Songline (horse)

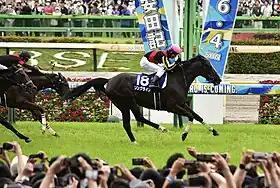
Songline defends her Yasuda Kinen title

Three weeks after her Victoria Mile win, she was entered into the Yasuda Kinen to defend her title against 9 other Grade 1 winners which included Osaka Hai winner Jack d'Or, Mile Championship winner Serifos, Asahi Hai Futurity Stakes winner Dolce More, three of the last NHK Mile Cup winners Schnell Meister, Danon Scorpion, Champagne Color, Cafe Pharoah, Takamatsunomiya Kinen winner Naran Huleg, and lastly her Victoria Mile rival Sodashi. She was ridden again by Keita Tosaki starting from the farthest gate from the rail. He ran her wide at the middle of the pack all throughout until they entered the final straight. Sweeping from the outside, she passed Champagne Color nearing 2 furlongs left with an accelerated dash forward at around a furlong left overtaking Jack d'Or and Serifos who were battling it from the inside, winning the race and defending her title by a length and a quarter from Serifos. She became the fourth horse ever to win the Yasuda Kinen back-to-back after Swee Sue, Yamanin Zephyr, and Vodka. She's also the second horse after Vodka to complete the Victoria Mile and Yasuda Kinen double in the same year.